Chain mail

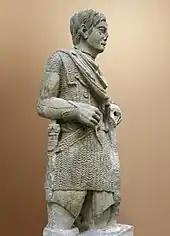
The Vachères warrior, 1st century BC, a statue depicting a Romanized Gaulish warrior wearing mail and a Celtic torc around his neck, bearing a Celtic-style shield.

Mail (sometimes spelled maille and, since the 18th century, colloquially referred to as chain mail, chainmail or chain-mail) is a type of armour consisting of small metal rings linked together in a pattern to form a mesh. It was in common military use between the 3rd century BC and the 16th century AD in Europe, while it continued to be used militarily in Asia, Africa, and the Middle East as late as the 18th century. Even today it is still in use in industries such as butchery and as protection against the powerful bites of creatures such as sharks. A coat of this armour is often called a hauberk or sometimes a byrnie.